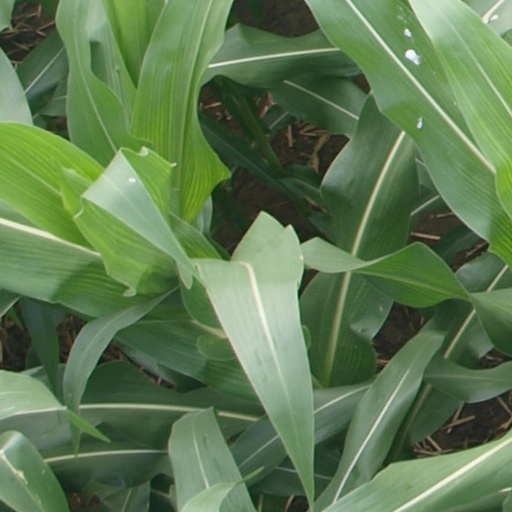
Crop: maize; corn